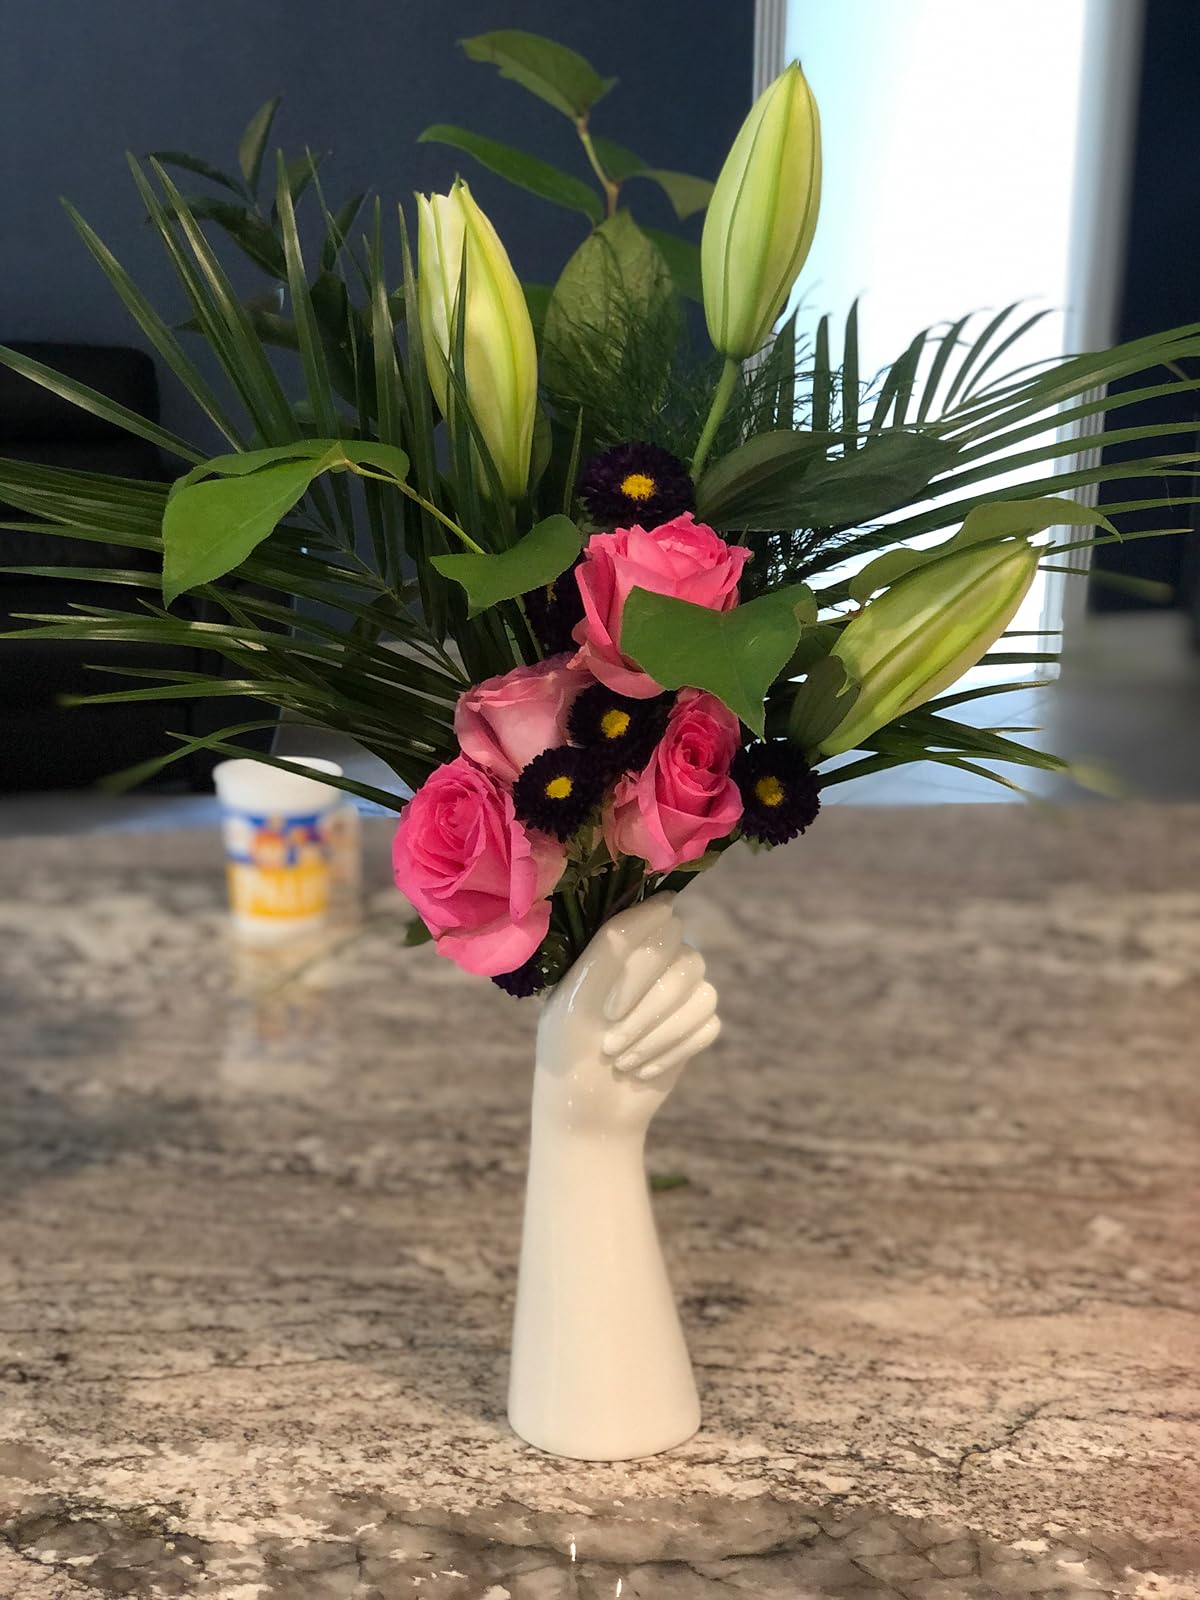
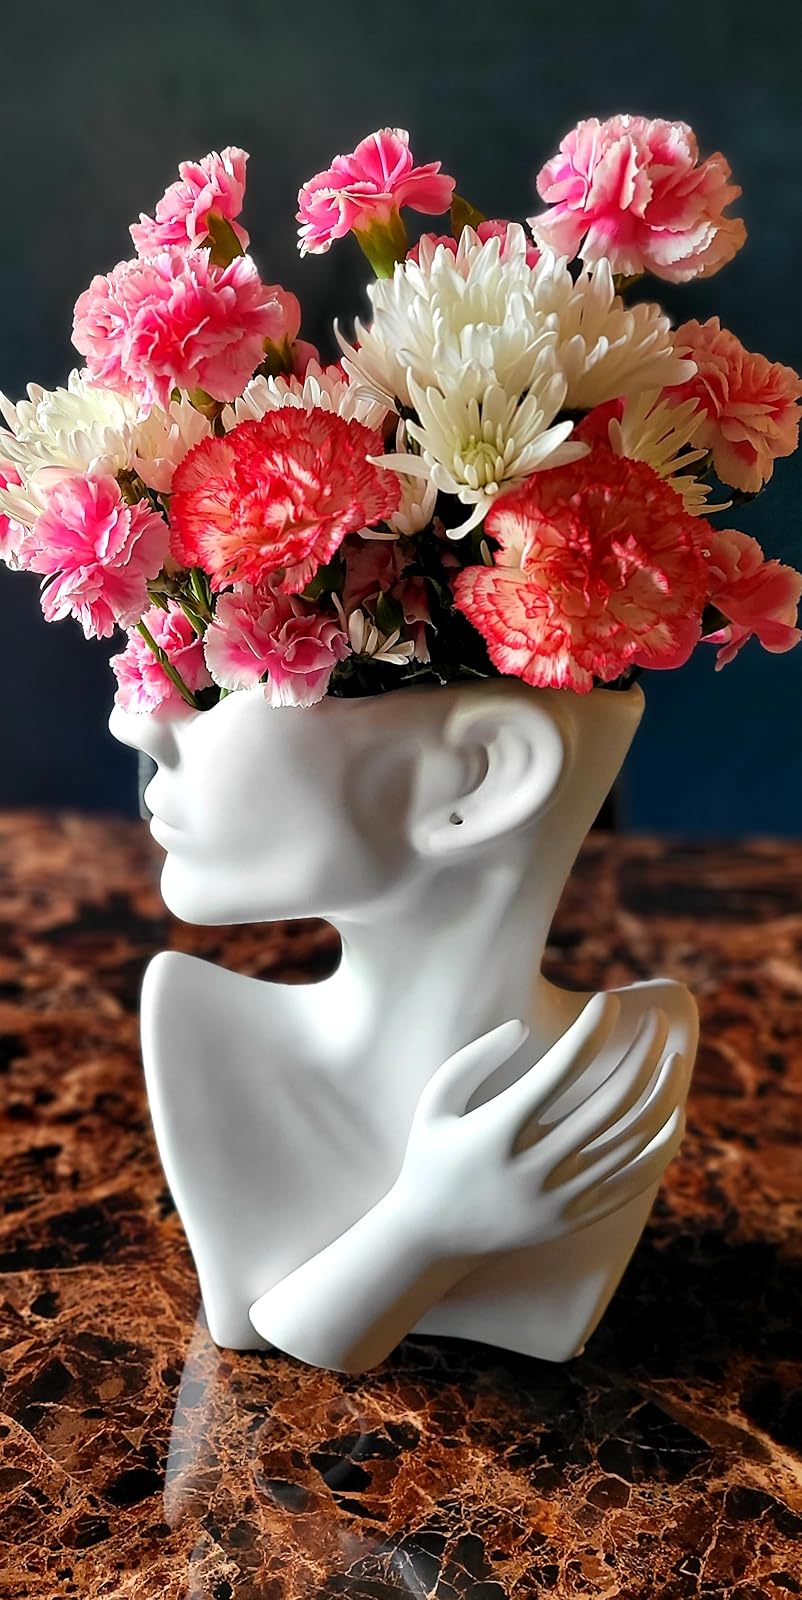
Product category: vase
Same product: no